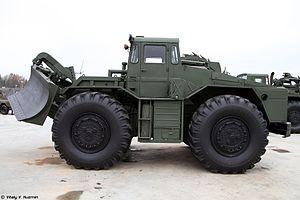
Le MAZ-538 est un bulldozer à roues lourd, qui a été conçu et fabriqué par Minskyi Avtomobilnyi Zavod durant les années 1950 pour l'armée russe. Il a été précédé par le prototype MAZ-528. Durant des décennies, beaucoup d'améliorations ont été faites, dont certaines sont encore utilisées aujourd'hui. La production a été abandonnée au début des années 90.